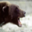
Label: bear